Mouth to Mouth (1978 film)

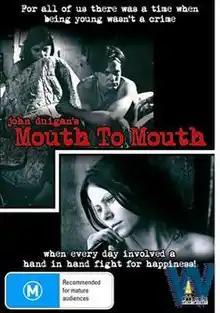

Mouth to Mouth is a 1978 film directed by John Duigan. It stars Kim Krejus and Sonia Peat. It was nominated for three awards by the Australian Film Institute in 1978.